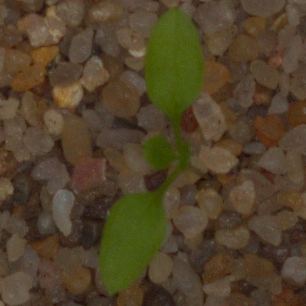
Label: common_chickweed